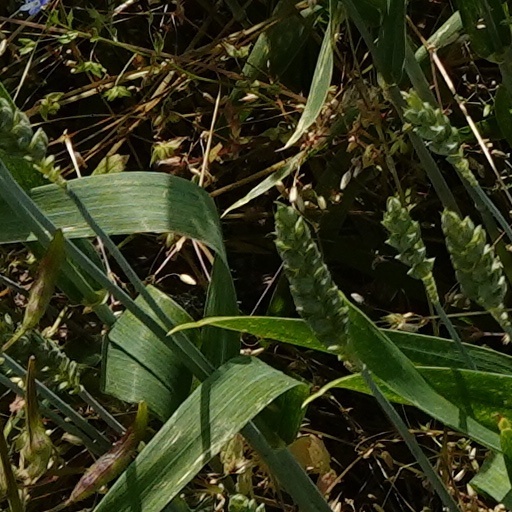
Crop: wheat